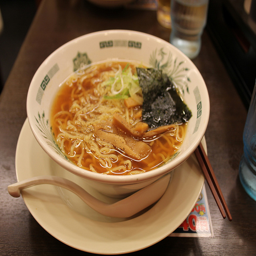
Asian noodle soup, served in a bowl with a spoon and chopsticks.
A white bowl of noodle soup with seaweed on it.
A picture of a bowl of foreign soup, large spoon and chopsticks.
a bowl of soup sitting on a plate
A bowl of ramen soup sits on a table.